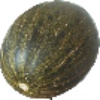
Label: Melon Piel de Sapo 1